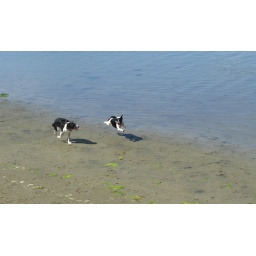
Border collie dogs running along beach. Little dog is in midair and desperate to 'win'